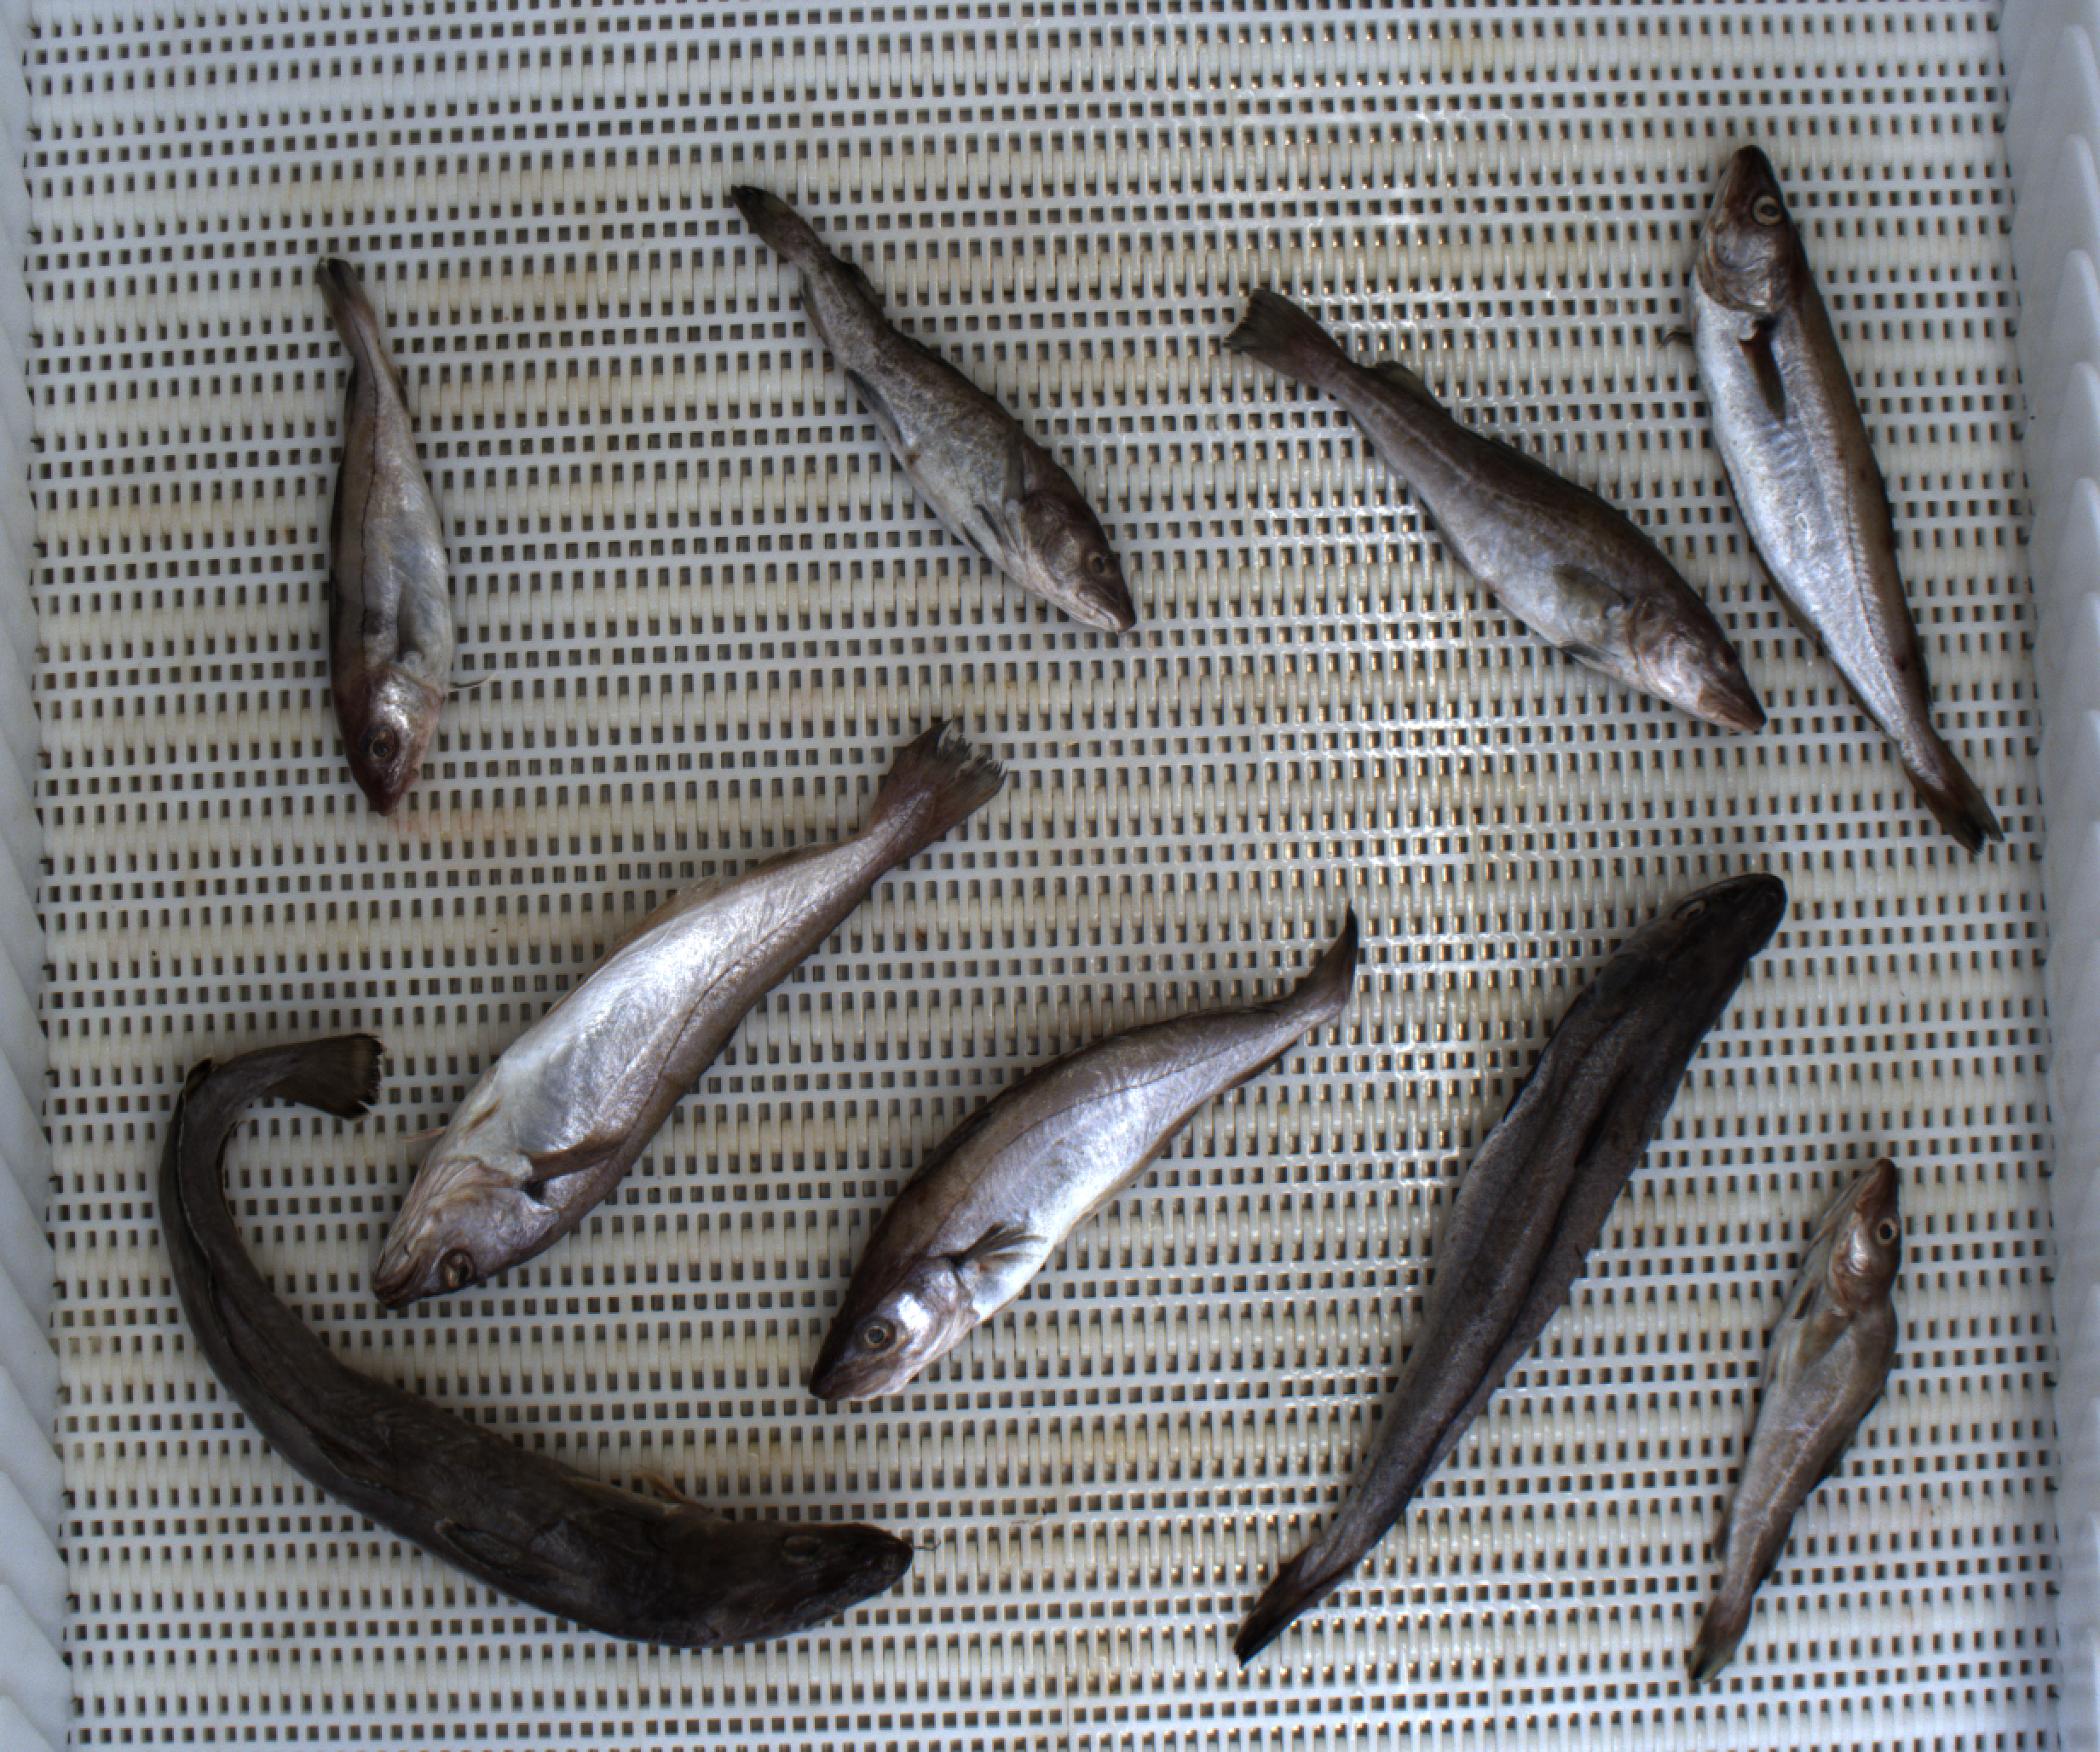
Total fish: 9
Cod: 3
Haddock: 1
Whiting: 3
Hake: 1
Horse mackerel: 0
Saithe: 0
Other: 1